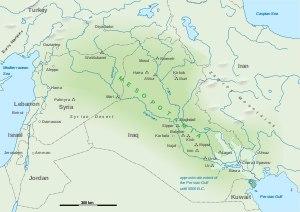
La Mésopotamie est une région historique du Moyen-Orient située entre le Tigre et l'Euphrate. Elle correspond pour sa plus grande part à l'Irak actuel.
Le berceau de la civilisation est une expression faisant référence à des régions du monde où l'on considère que les premières civilisations humaines virent le jour. La théorie dominante est qu'il n'y a pas qu'un seul berceau, mais que plusieurs civilisations se sont développées de manière indépendante. Celles du Croissant fertile, de la période d'Obeïd en Mésopotamie et de la culture de Nagada en Égypte, sont considérées comme les plus anciennes. D'autres civilisations ont vu le jour en Asie, le long de vallées fluviales, celles des civilisations de l'Indus et du fleuve Jaune.
La civilisation babylonienne s'épanouit en Mésopotamie du Sud du début du IIᵉ millénaire av. J.‑C. jusqu'au début de notre ère. Elle prit corps à partir de l'héritage des civilisations du Sud mésopotamien plus anciennes dont elle est historiquement la prolongation. Elle prend corps avec l'affirmation politique de Babylone, État qui fut à partir du XVIIIᵉ siècle av. J.-C. l'entité politique dominant le Sud mésopotamien, et ce pendant plus d'un millénaire.
Les chrétiens d'Orient sont les chrétiens qui vivent au Proche-Orient et au Moyen-Orient. Ils représentent des minorités plus ou moins importantes en Irak, en Syrie, en Israël et au Liban, en Égypte, en Iran ou en Turquie, en Inde, au Pakistan.
Larsa, qui est appelé aujourd'hui Tell Senkerah en Irak, était une cité de Mésopotamie, capitale d'un royaume amorrite. Elle est située à quelque 25 km au sud-est des ruines d'Uruk. Larsa est mentionnée dans des inscriptions sumériennes antérieures au règne de Ur-Gur, entre 2700 et 2800 av. J.-C., qui construisit et restaura la ziggourat d'É-babbar, le temple de Shamash. Elle est parfois identifiée à la ville biblique d'Ellasar.